VMFA-211

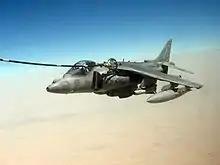
A VMA-211 Harrier II refueling over Iraq in October 2006

The squadron deployed to Iraq off from October 2004 through February 2005 where they were based at Al Asad Airbase. They again deployed to Al Asad from in support of OIF from October 2005 until January 2006.